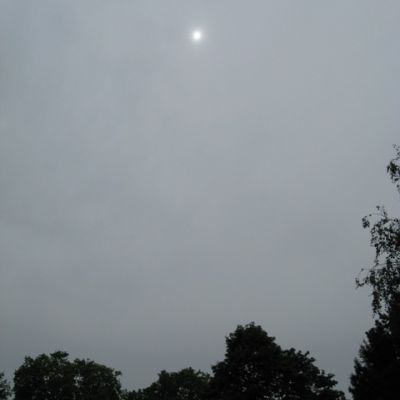
Cloud type: Altostratus (As)